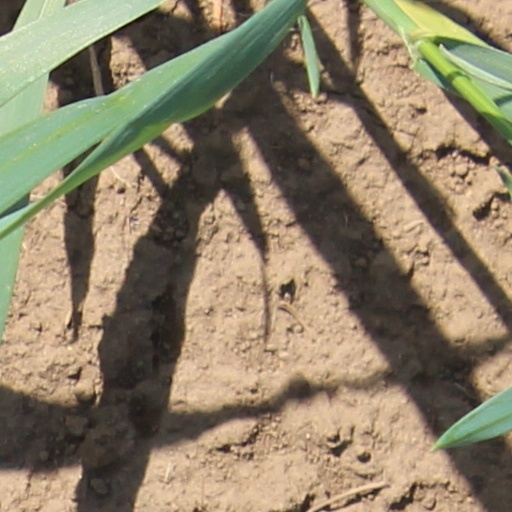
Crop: wheat